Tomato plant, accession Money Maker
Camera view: tilt-top (135 deg); turntable rotation: 120 degrees
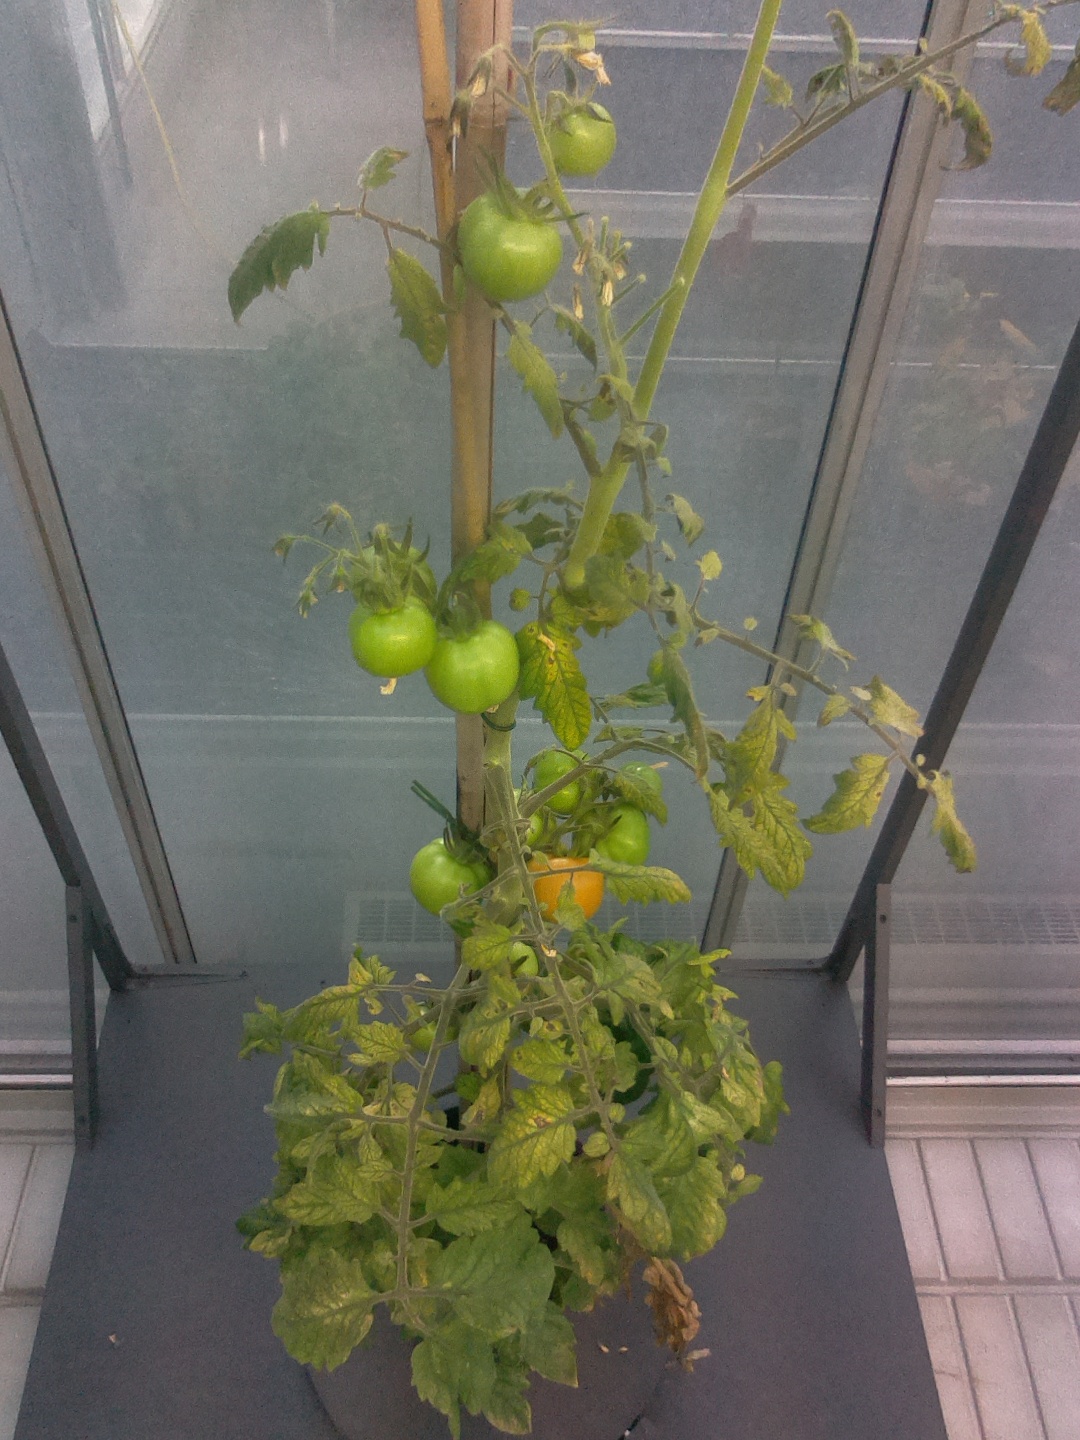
BBCH growth stage 79: 90% -100% of final fruit size